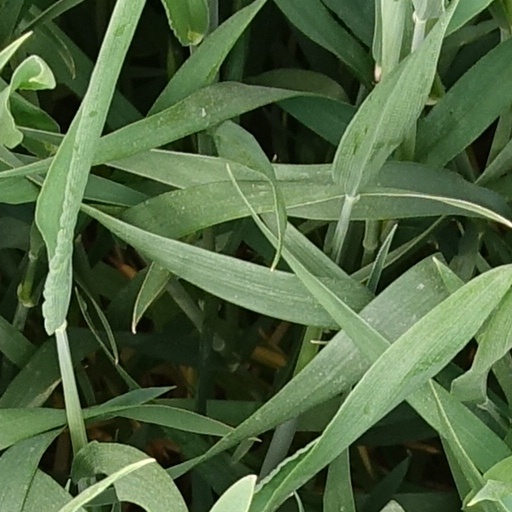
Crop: wheat